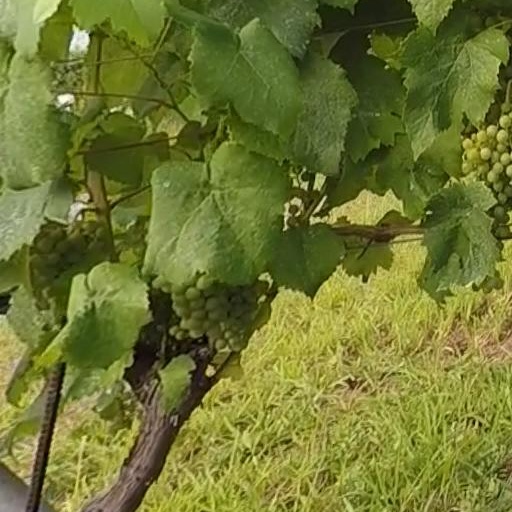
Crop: grape